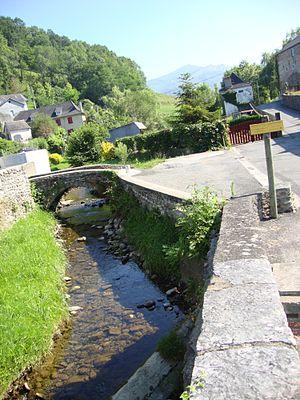
Tardets-Sorholus est une commune française située dans le département des Pyrénées-Atlantiques, en région Nouvelle-Aquitaine.